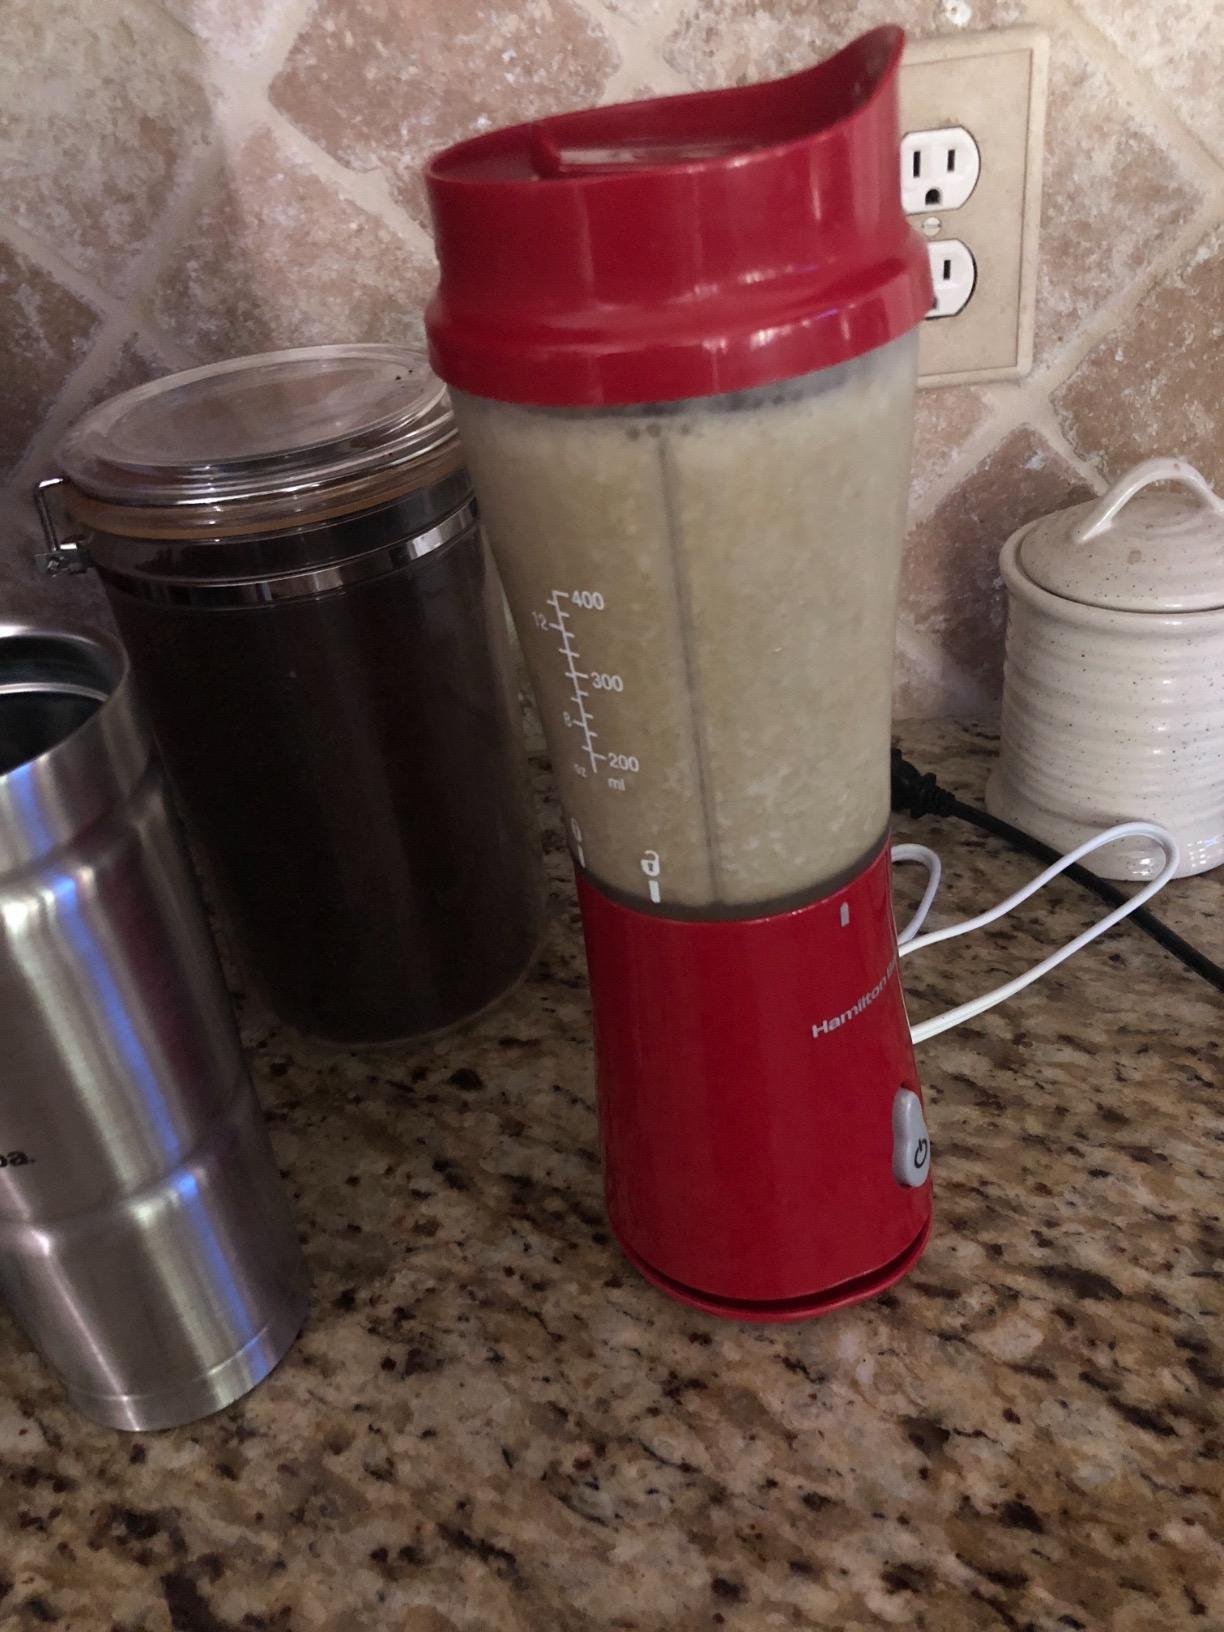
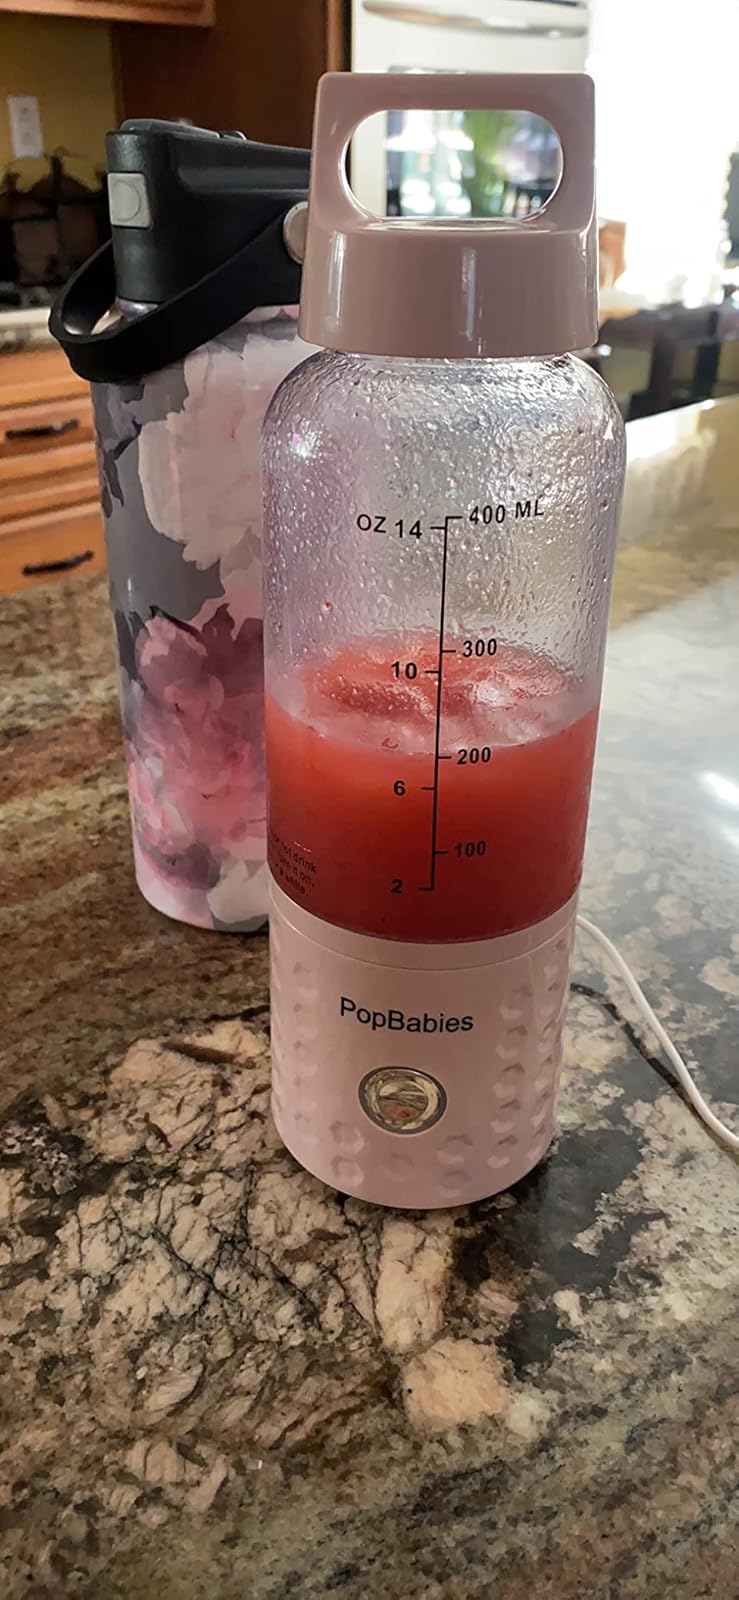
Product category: items_blender
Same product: no